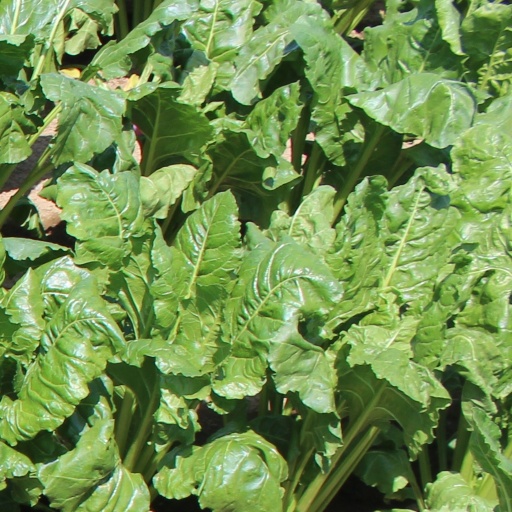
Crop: sugar beet